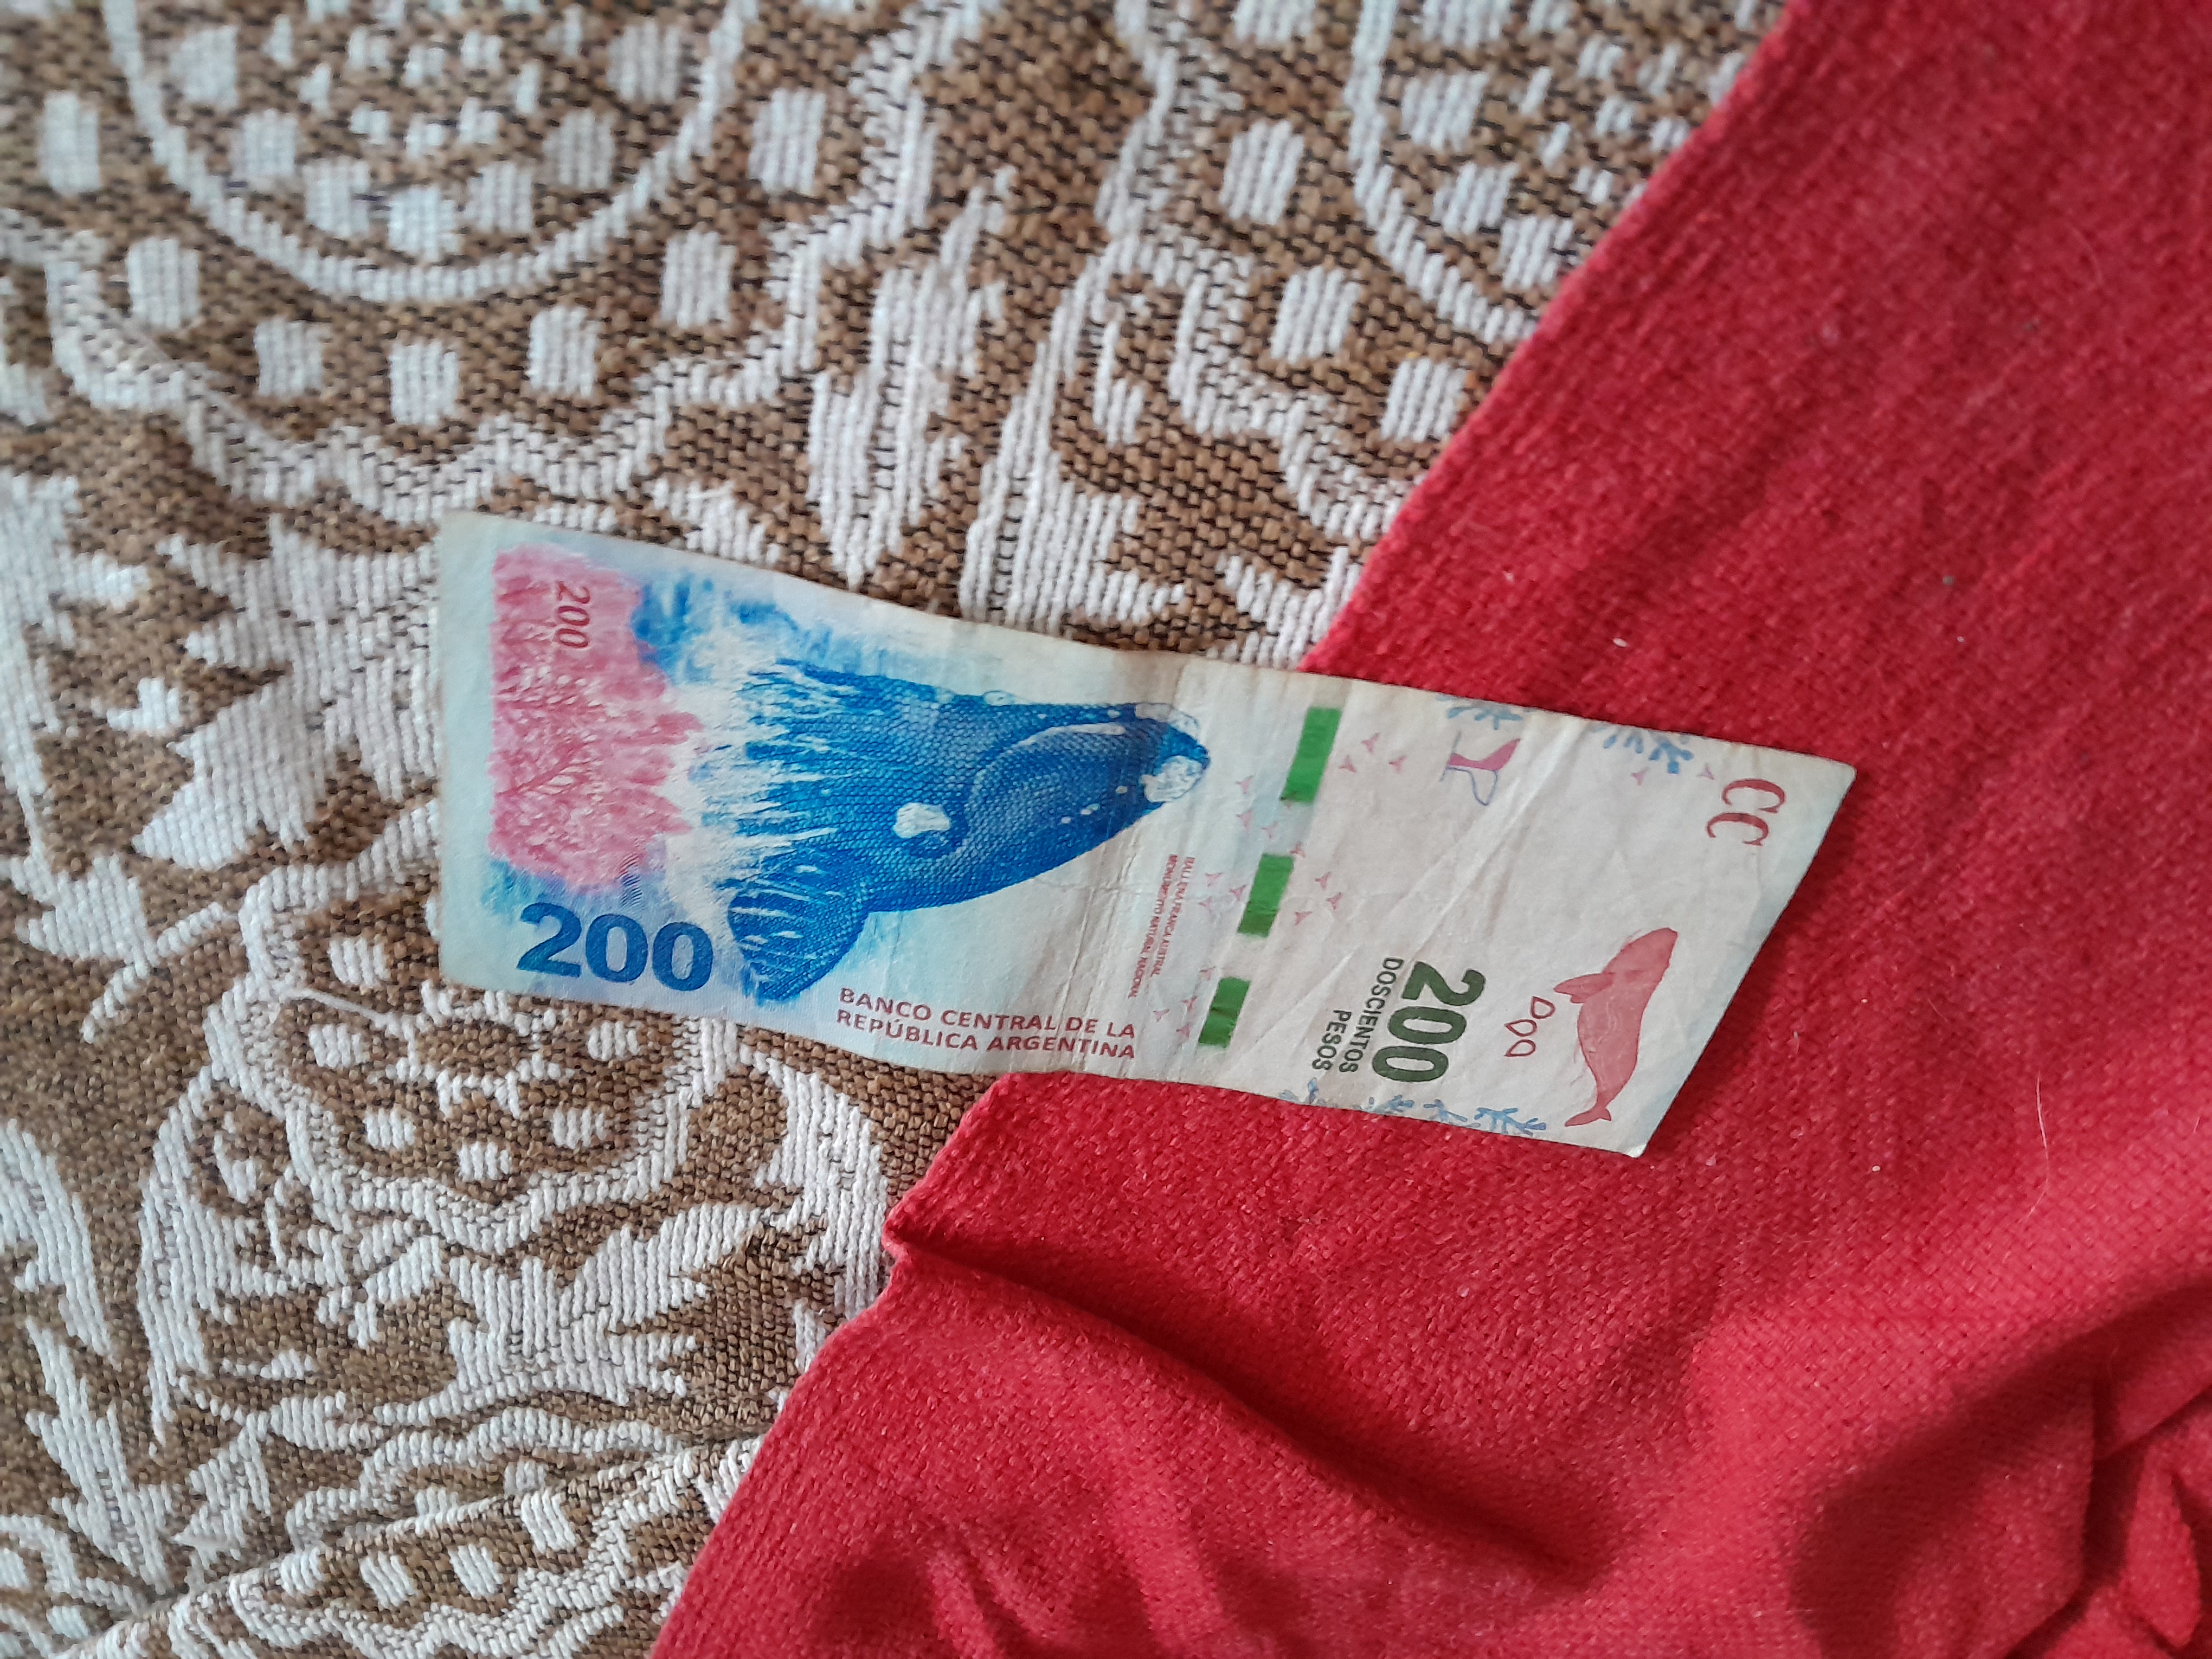
Denominación: 200